Gully Homestead

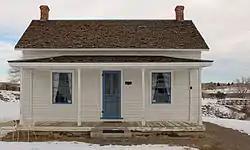

The Gully Homestead is a former homestead located at 200 S. Chambers Road in Aurora, Colorado, United States.